Kōji Mitsui

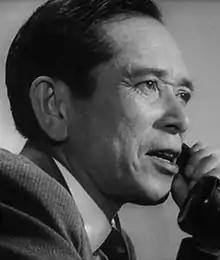
Kōji Mitsui in "The Bad Sleep Well"

was a Japanese actor. He appeared in more than 150 films from 1925 to 1975, including 29 of "Kinema Junpo"’s annual Top-10 winners and three of its 10 best Japanese films of all time. In 2000 the magazine named him one of the 60 most important Japanese actors of the 20th century.